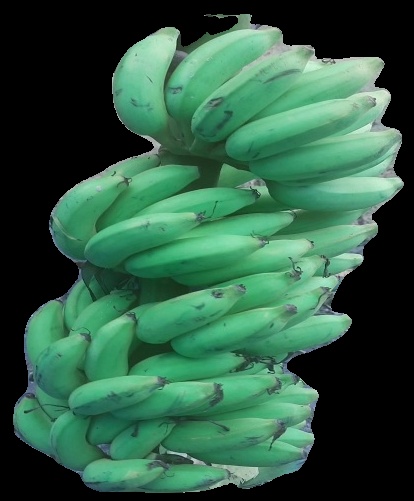
Variety: elakki-bale
Grade: grade2